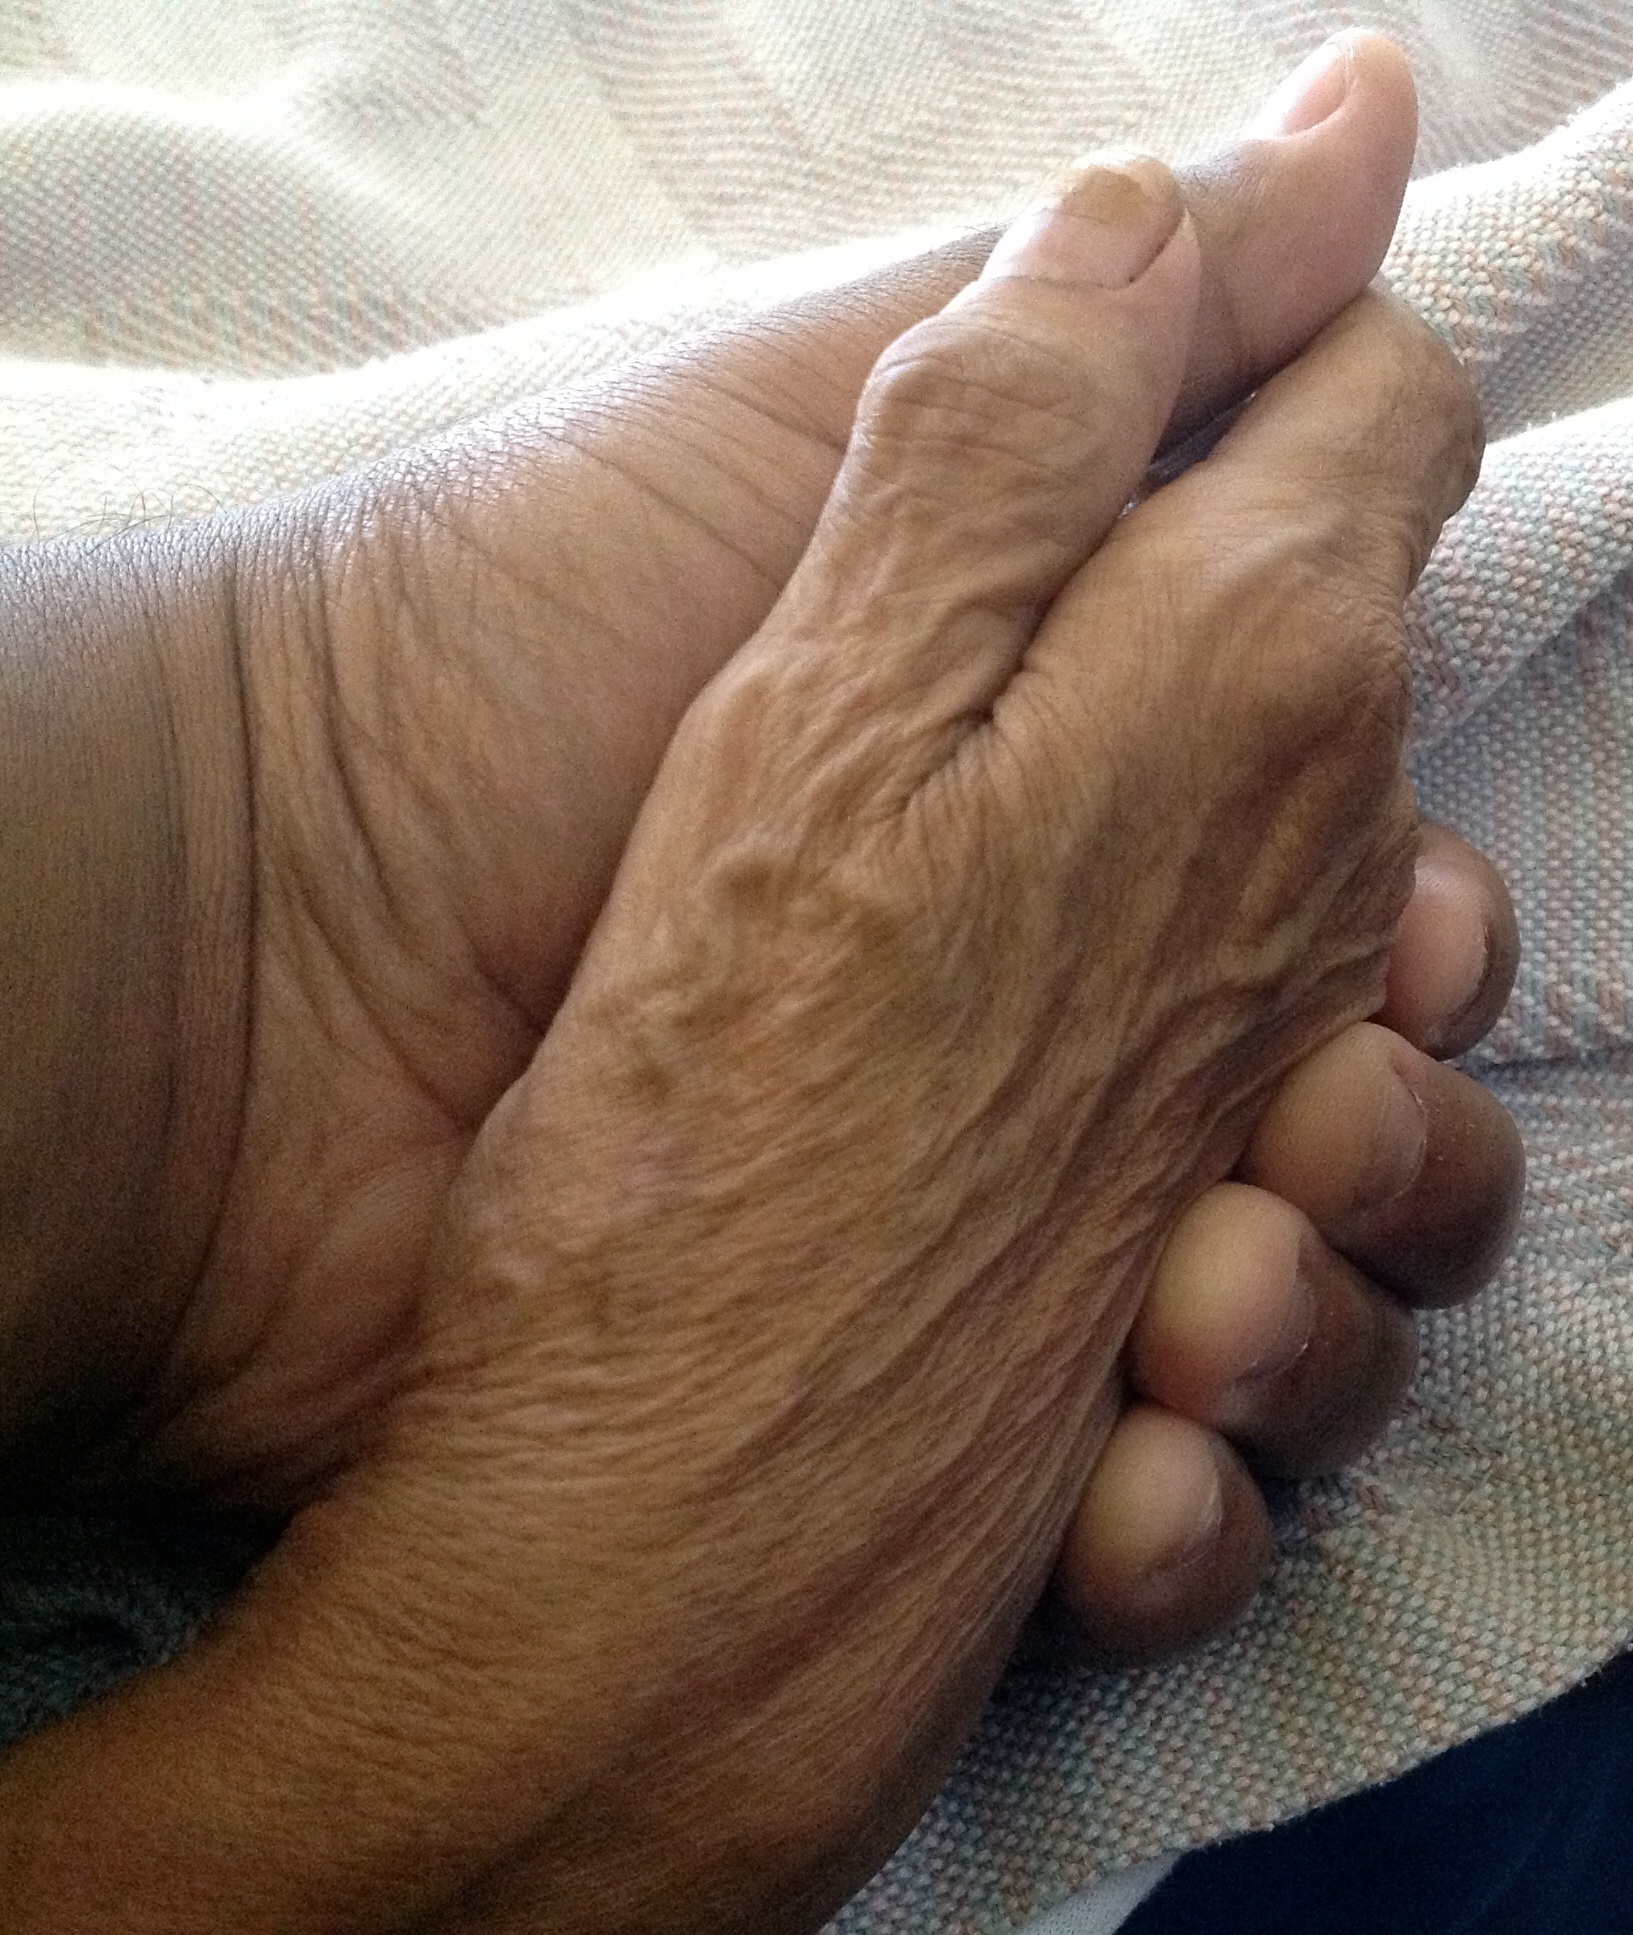
hand, leg, finger, foot, sole, arm, muscle, mouth, close up, human body, nose, skin, organ, toe, sense